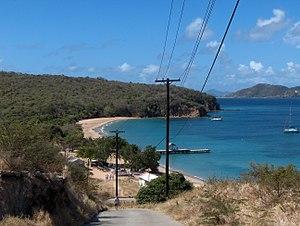
Mayreau est la plus petite île habitée de l'archipel des Grenadines dans les Caraïbes, avec une superficie d'environ 4 km² et une population d'environ 300 habitants. Elle fait partie de l'État de Saint-Vincent-et-les-Grenadines. Elle se situe entre Union au sud-ouest et Canouan au nord-est. À l'ouest se trouvent les bancs de sable et les rochers des Tobago Cays